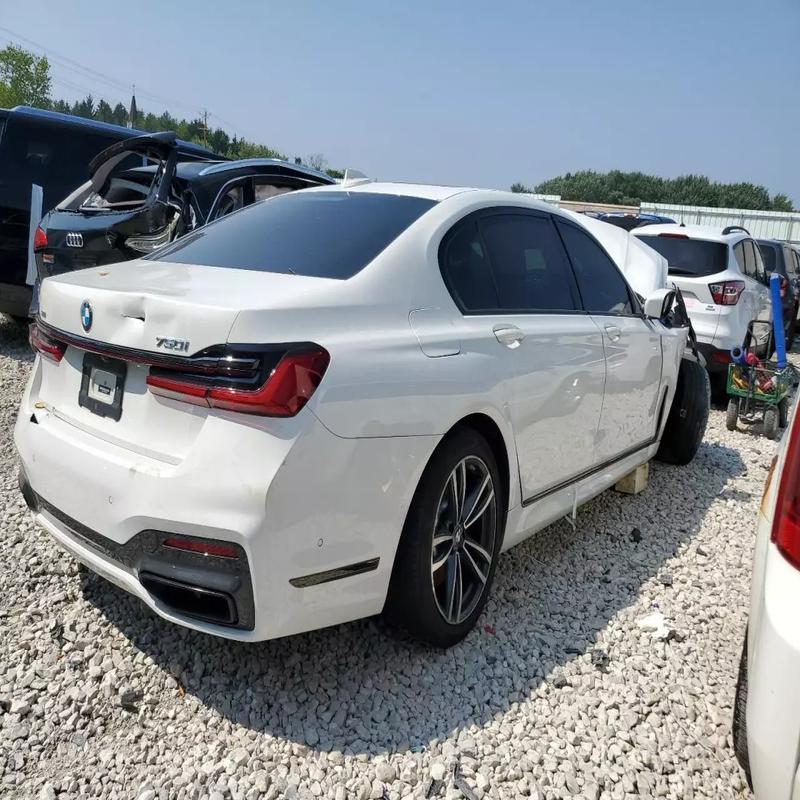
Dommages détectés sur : malle, pare-choc arrière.
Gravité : mineur